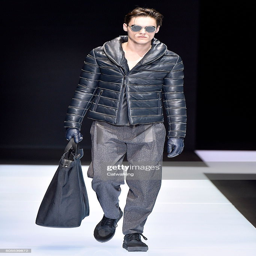
a model walks the runway at the fashion show during fashion week .